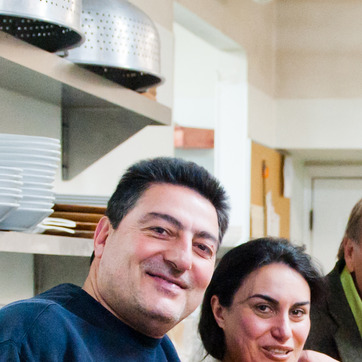
Material: hair